Robert Lawson (author)

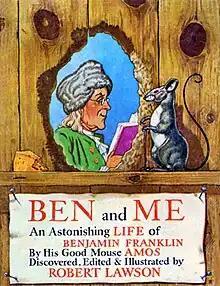
Lawson's cover for "Ben and Me"

After the war, Lawson resumed his work as an artist, and in 1922, illustrated his first children's book, "The Wonderful Adventures of Little Prince Toofat". Subsequently, he illustrated dozens of children's books by other authors, including such well-known titles as "The Story of Ferdinand" (1936) by Munro Leaf and "Mr. Popper's Penguins" (1938) by Richard and Florence Atwater. In total, he illustrated as many as 40 books by other writers and 17 others that he wrote himself. These latter works included "They Were Strong and Good" (1940) (which won the Caldecott Medal in 1941), "Ben and Me: An Astonishing Life of Benjamin Franklin by His Good Mouse Amos" (1939) (which earned a Lewis Carroll Shelf Award in 1961), and "Rabbit Hill" (1944) (which won the Newbery Award in 1945).